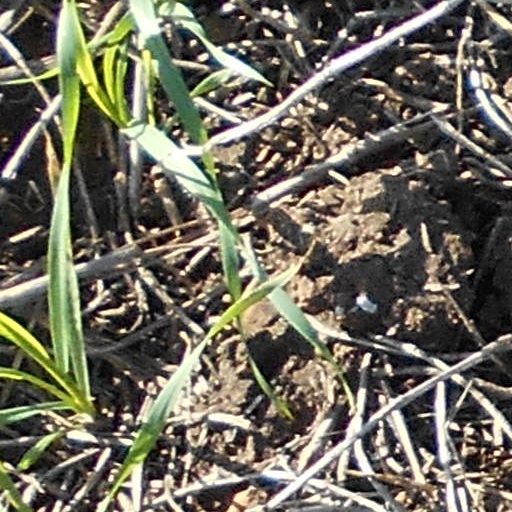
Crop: wheat